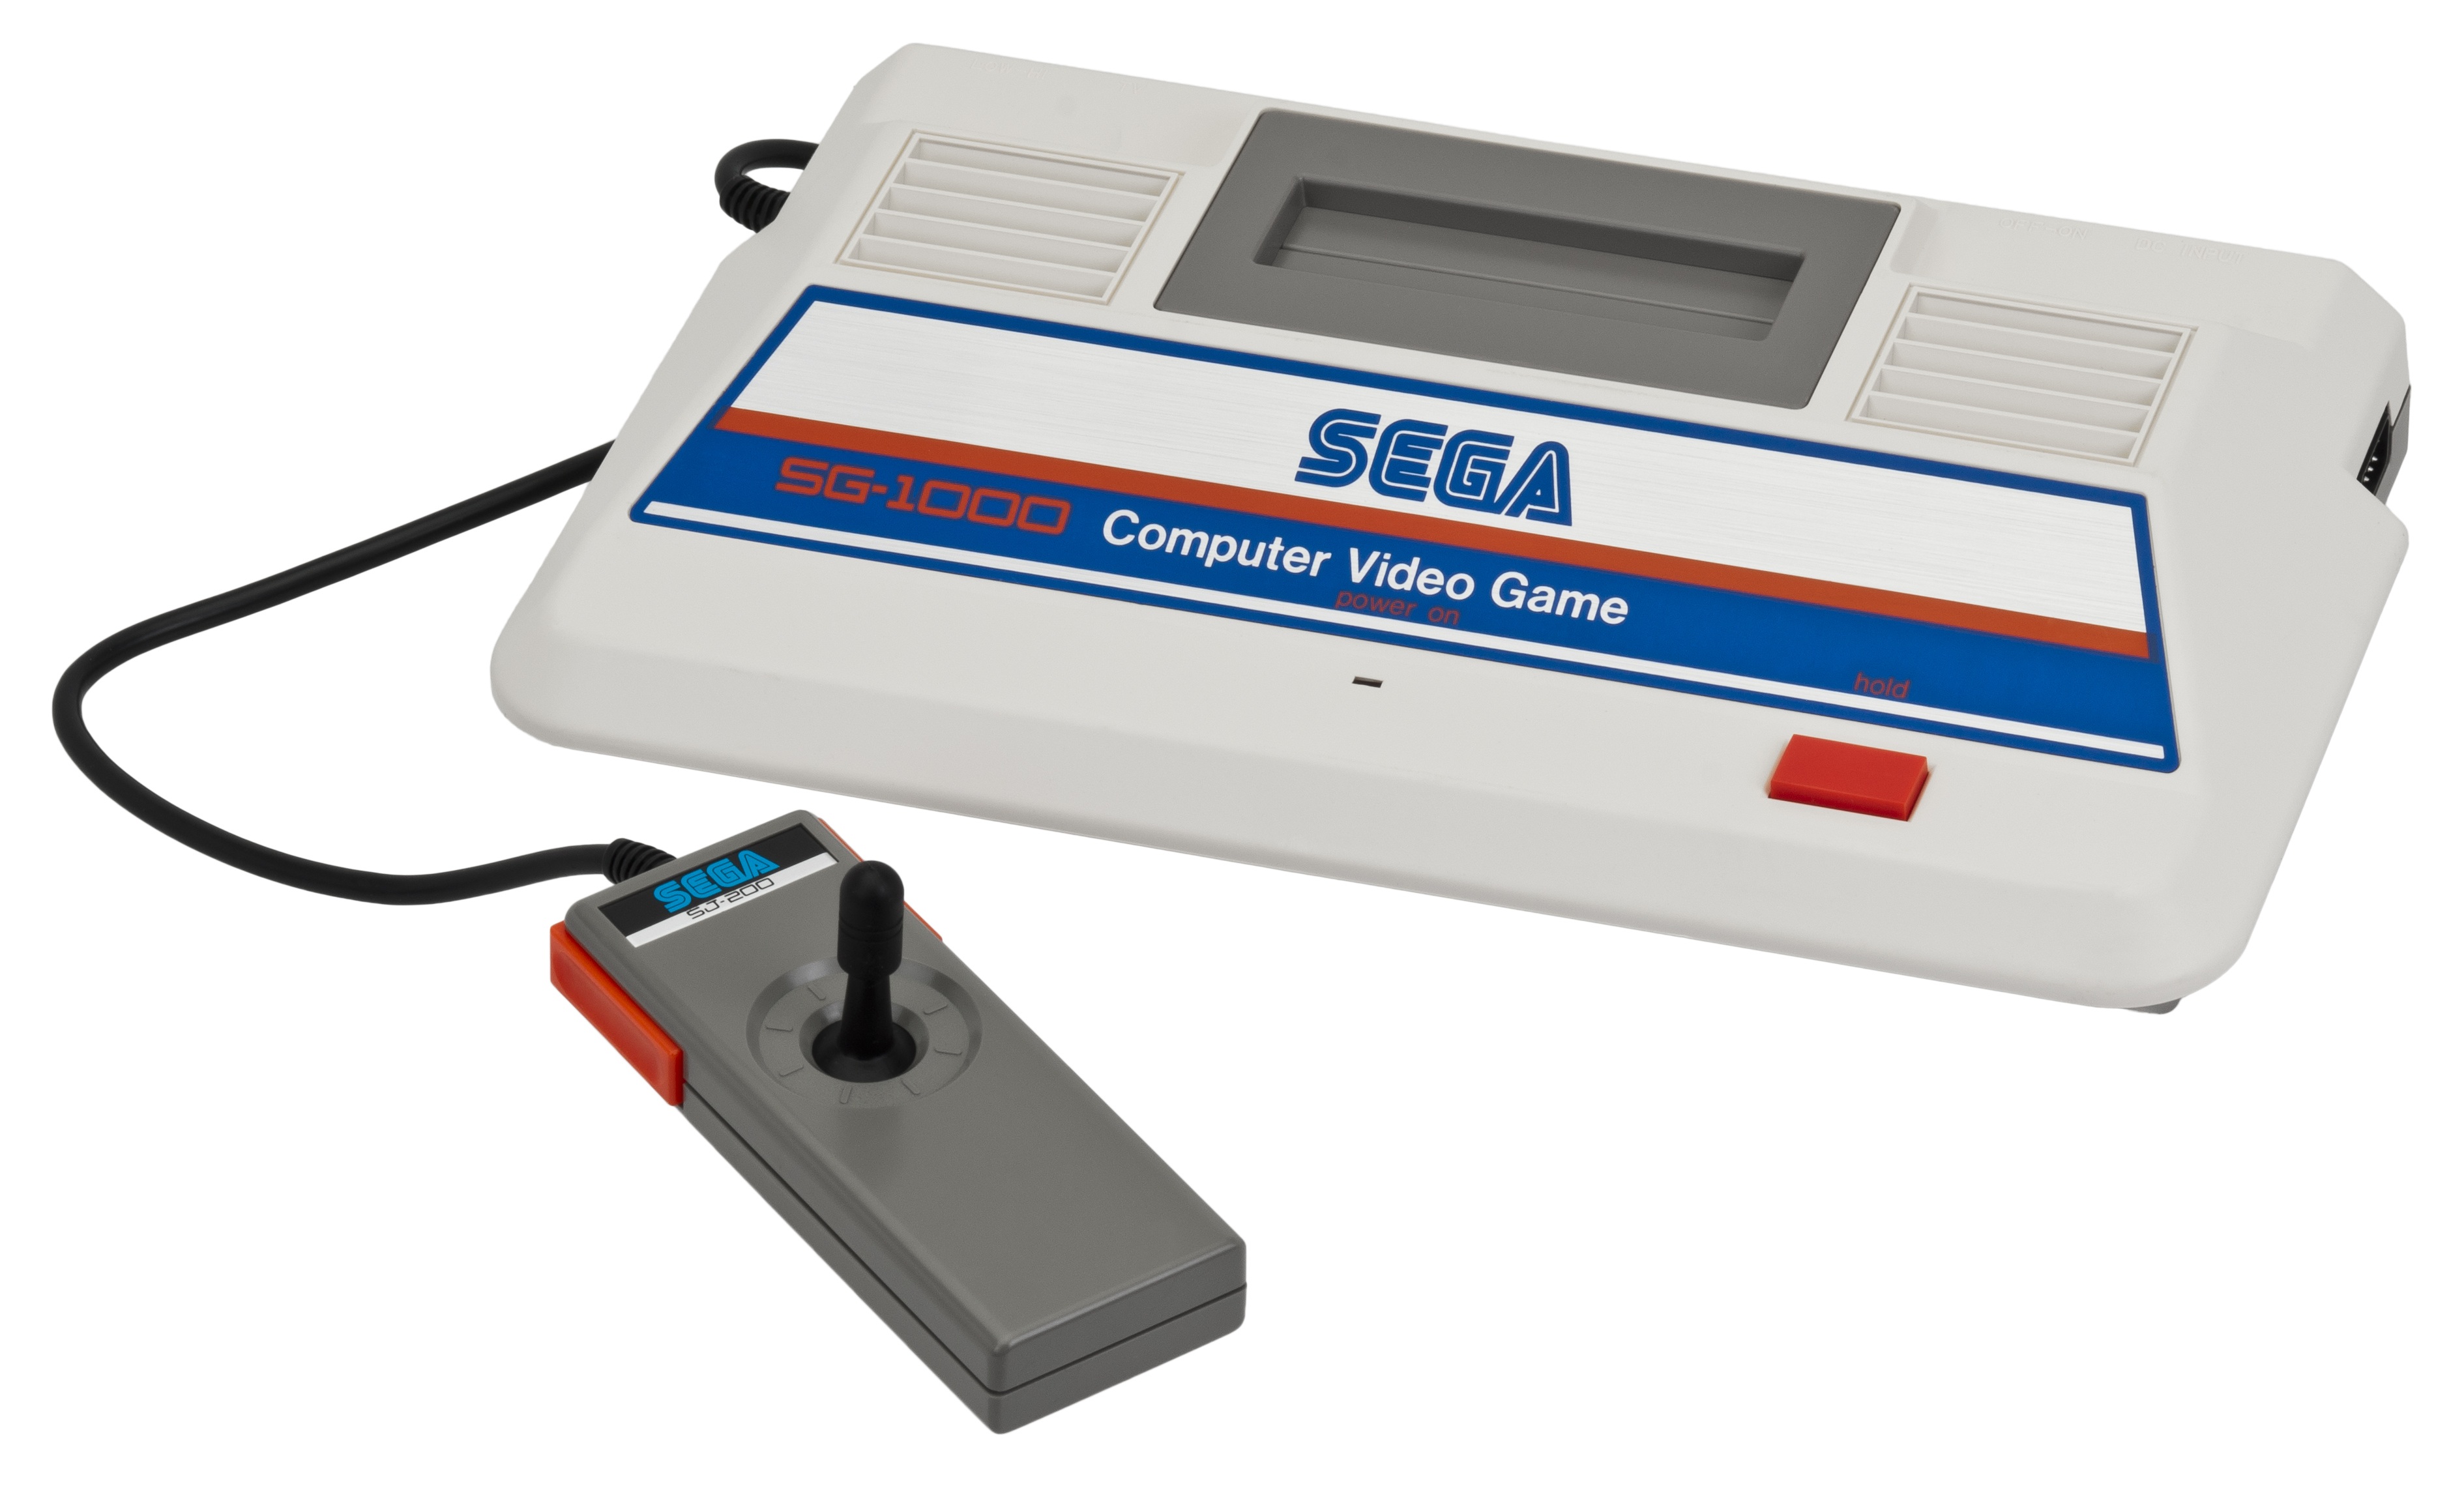
technology, video game, play, set, toy, laser, device, fun, electronics, console, entertainment, sg, computer game, video game console, sega